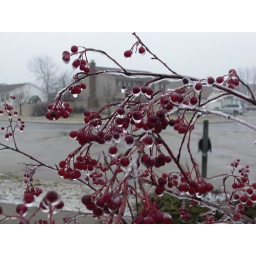
A simple picture of beautiful red cranberries, frozen by the ice covering the ground Created by Evi, 16.